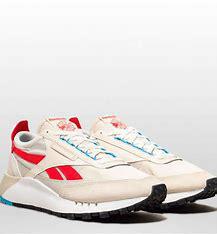
Brand: Reebok
Model: Cl Legacy